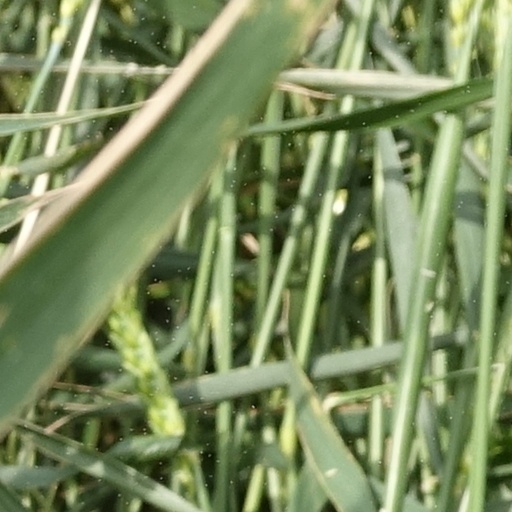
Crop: wheat